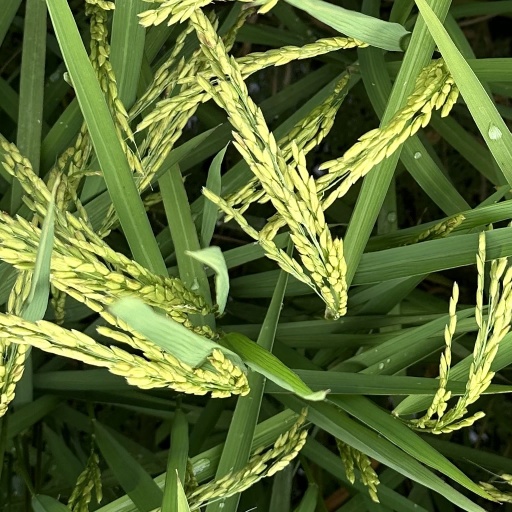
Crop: rice